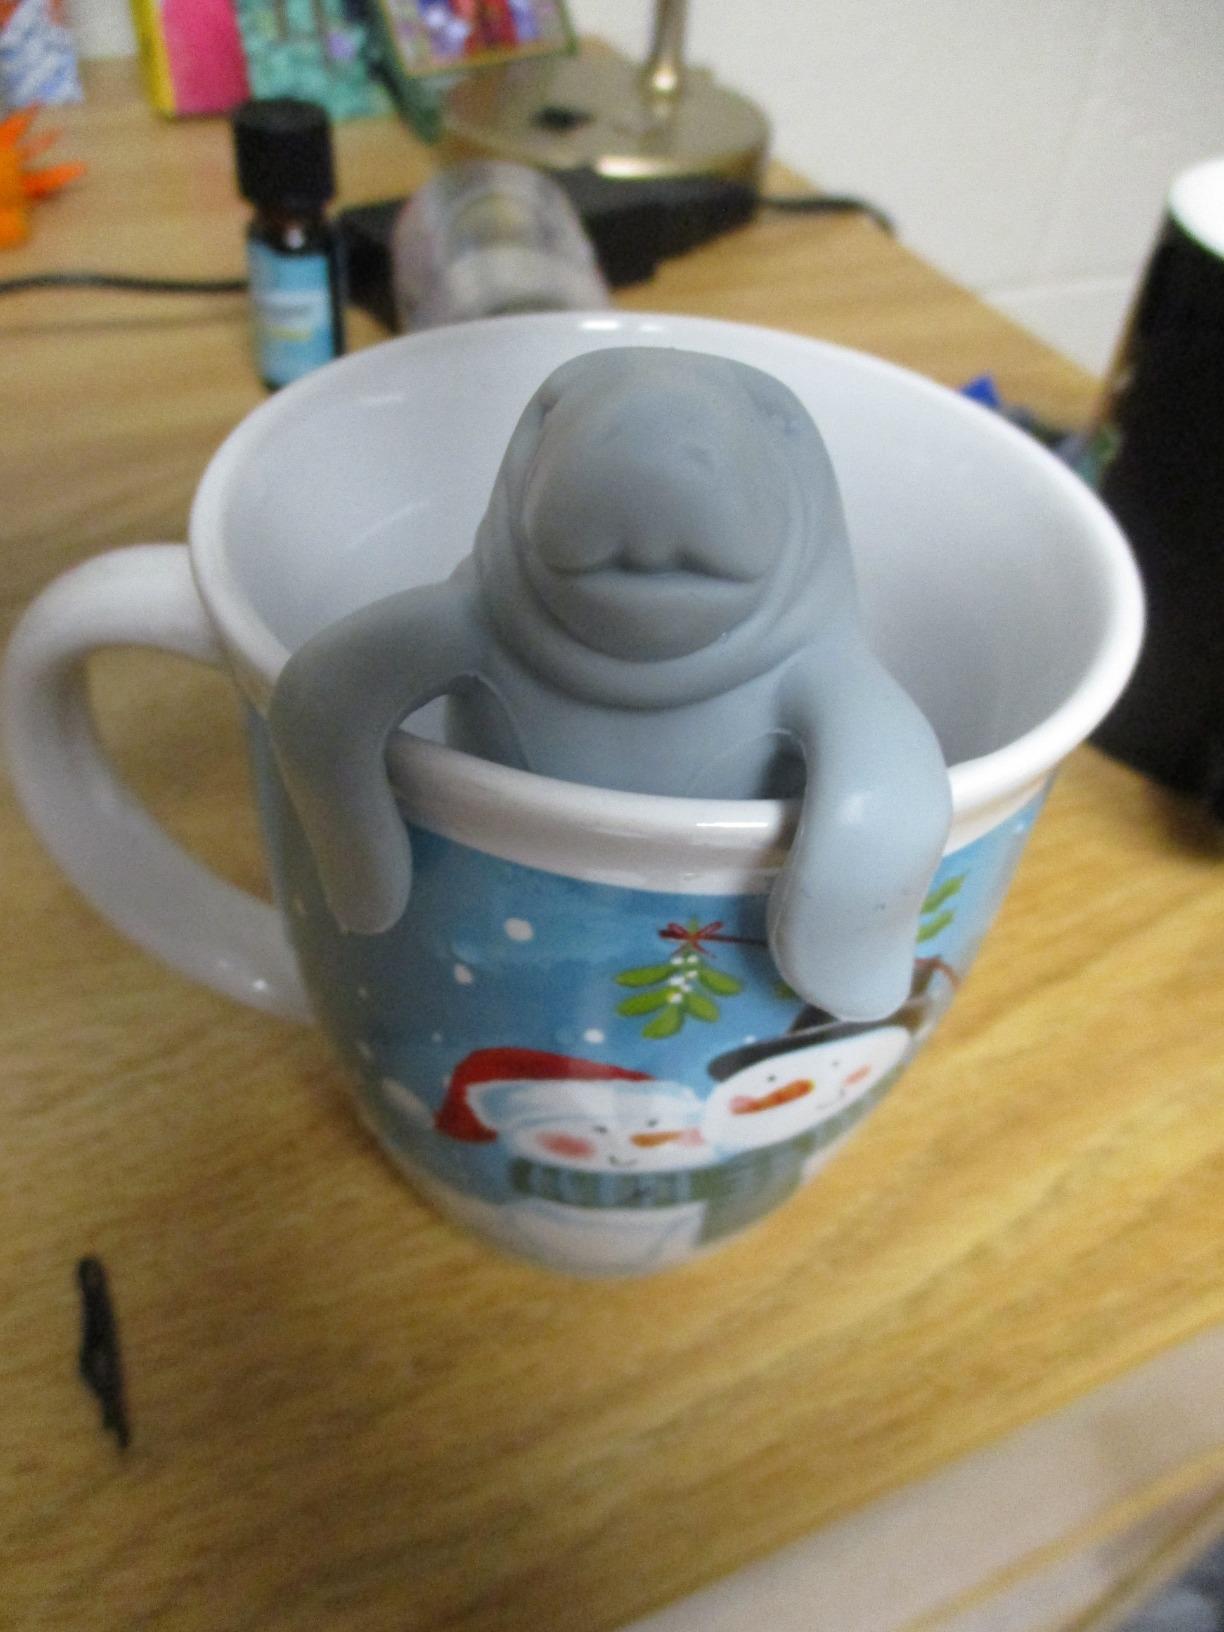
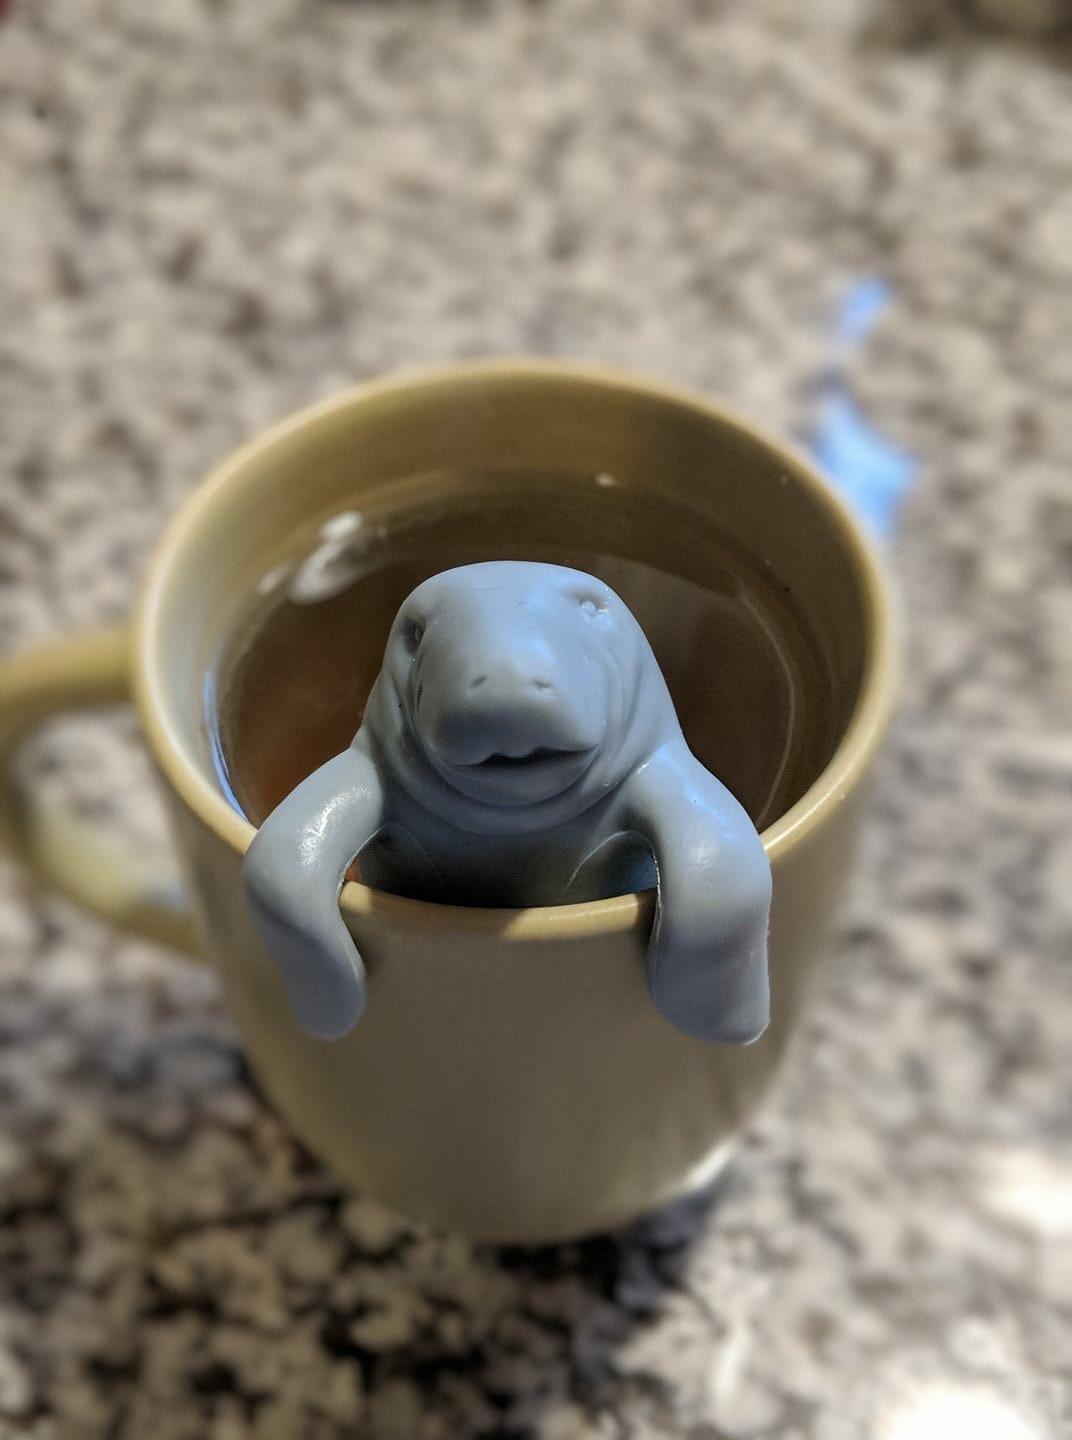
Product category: items_tea
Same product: yes